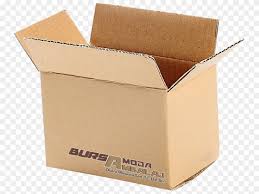
Label: cardboard